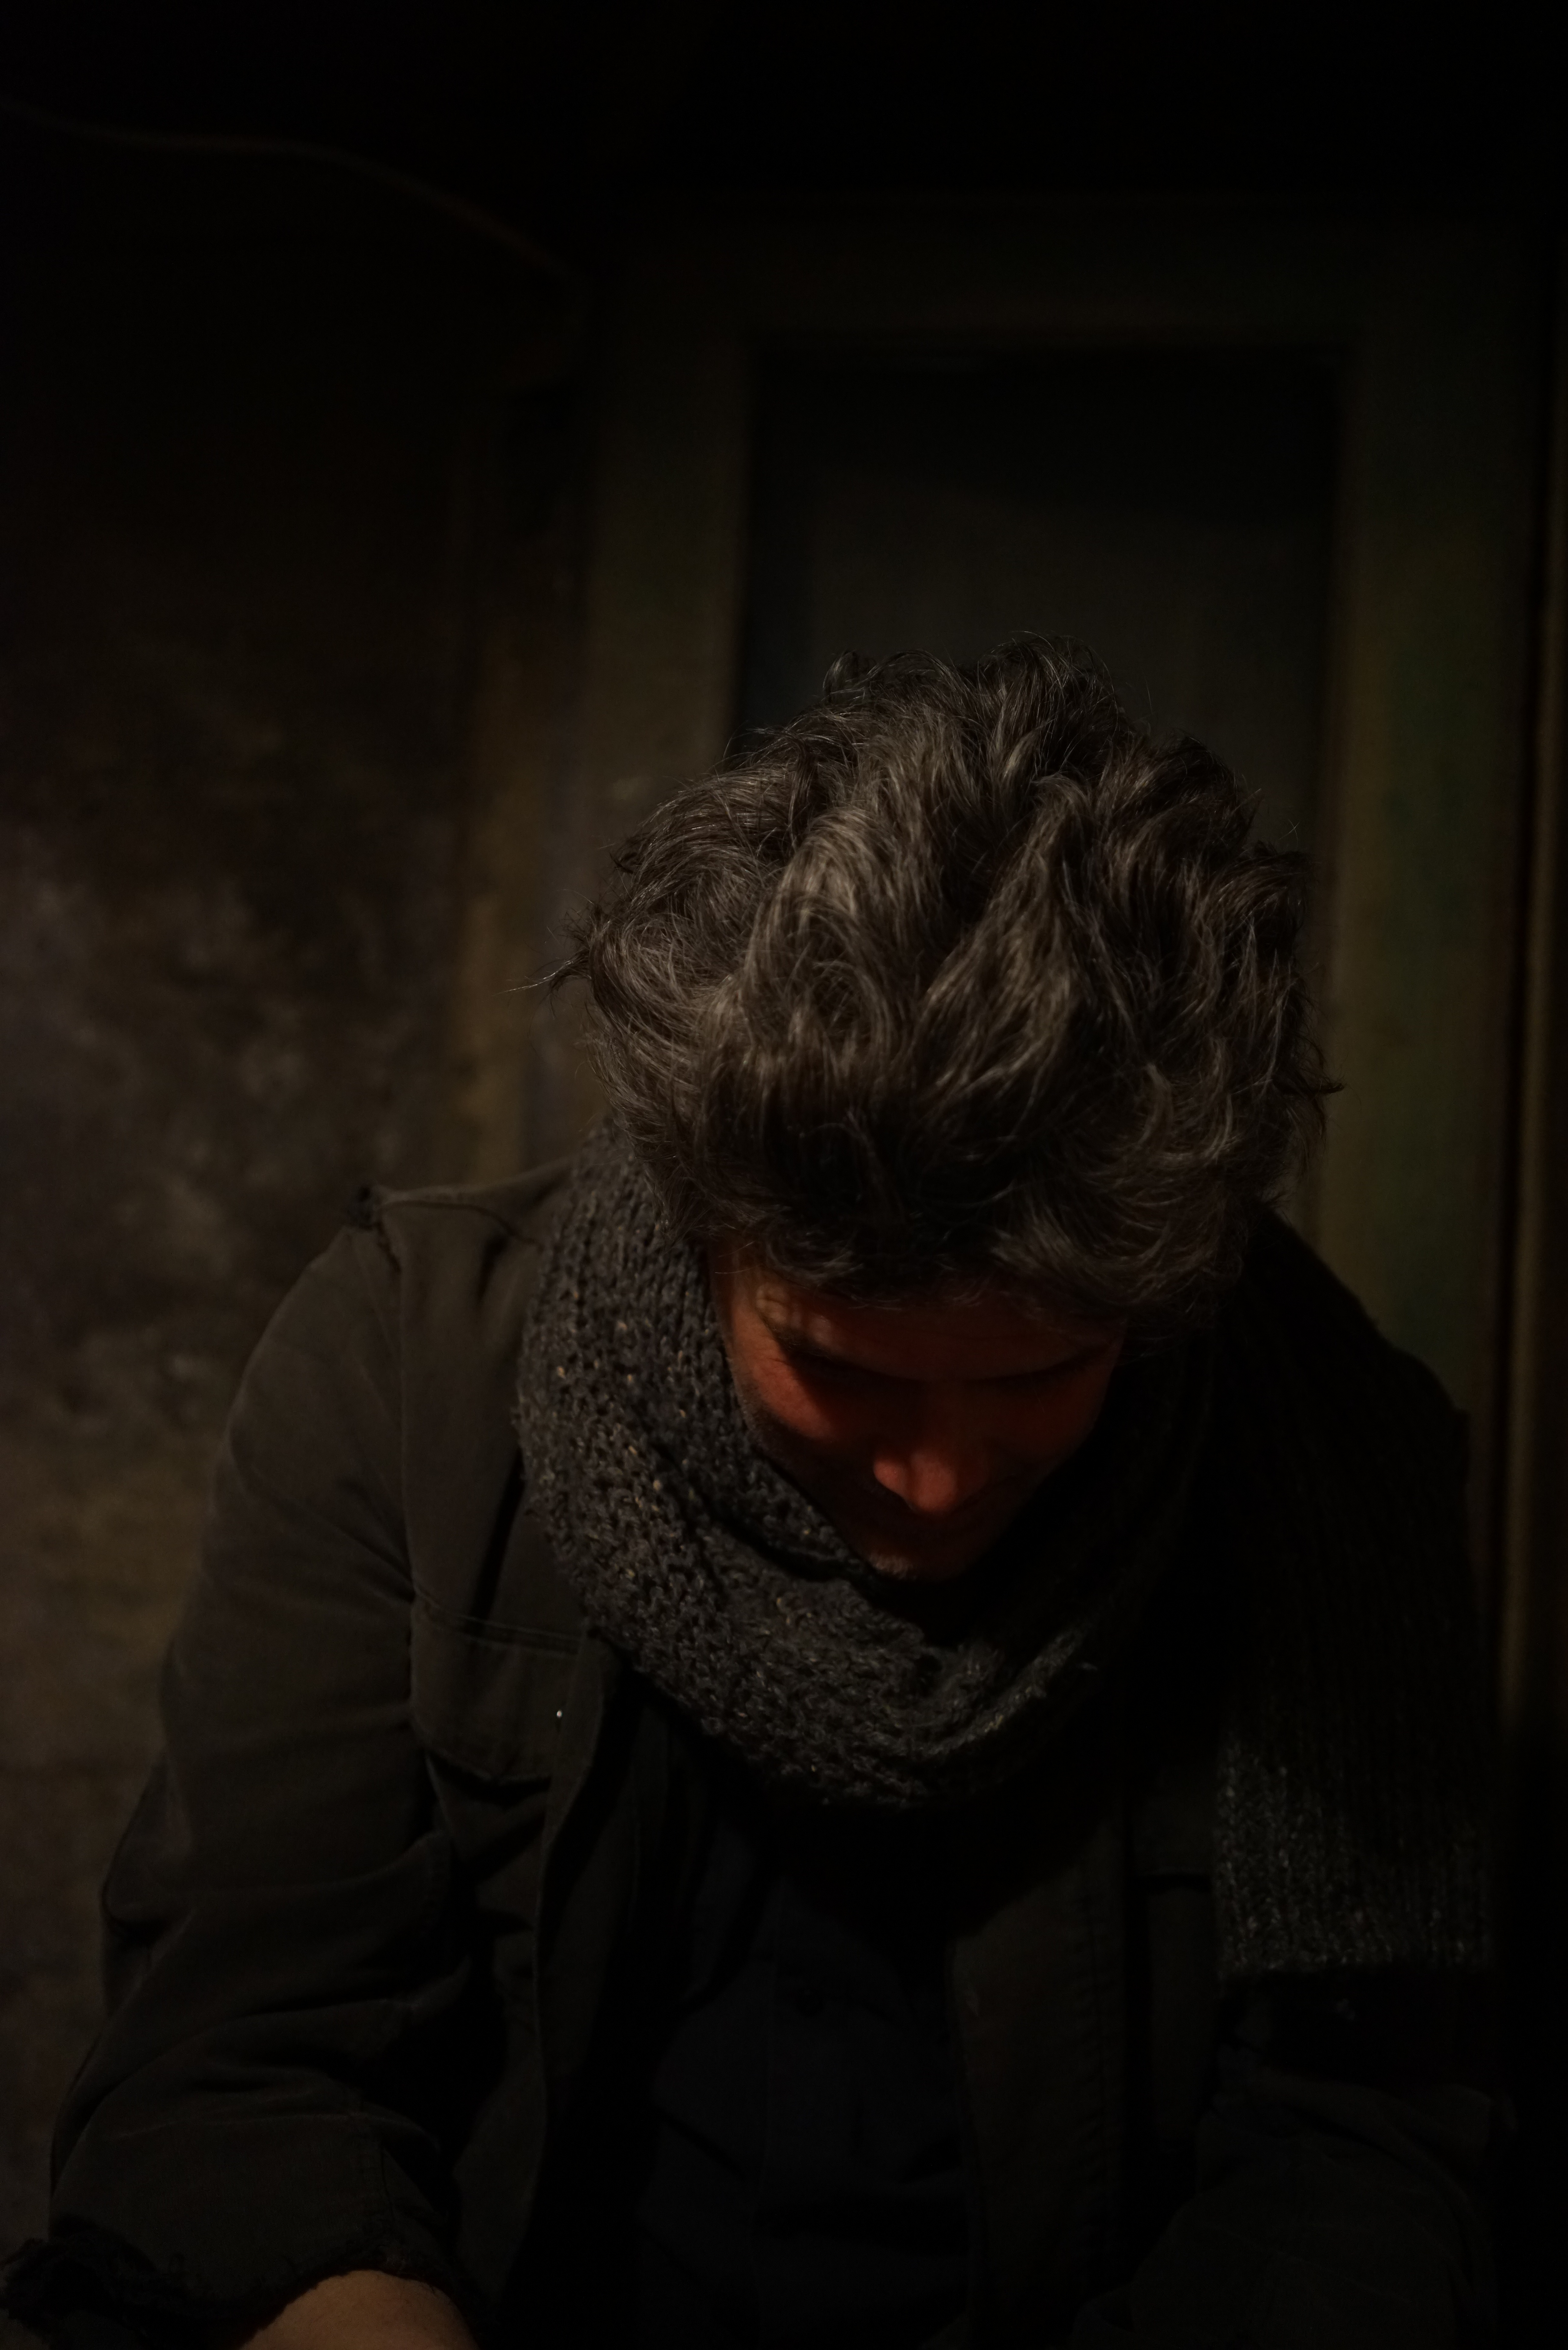
light, hair, male, thinking, portrait, darkness, black, mourning, screenshot, grey hair, ruminating